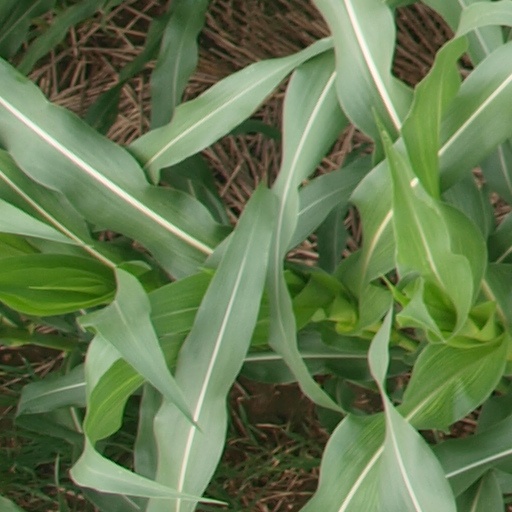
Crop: maize; corn